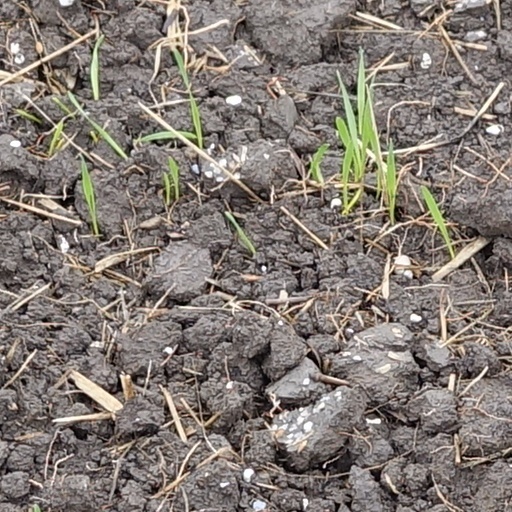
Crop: wheat